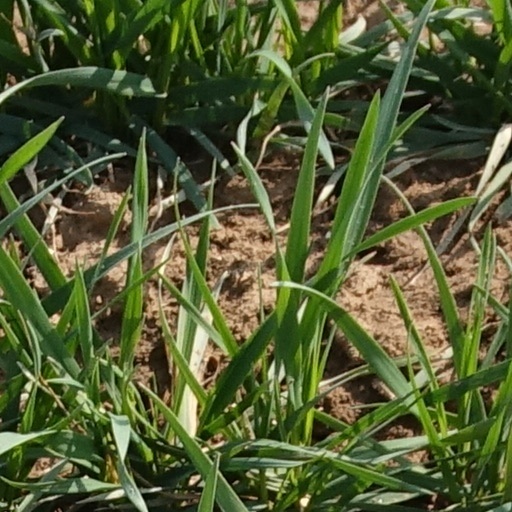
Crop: wheat